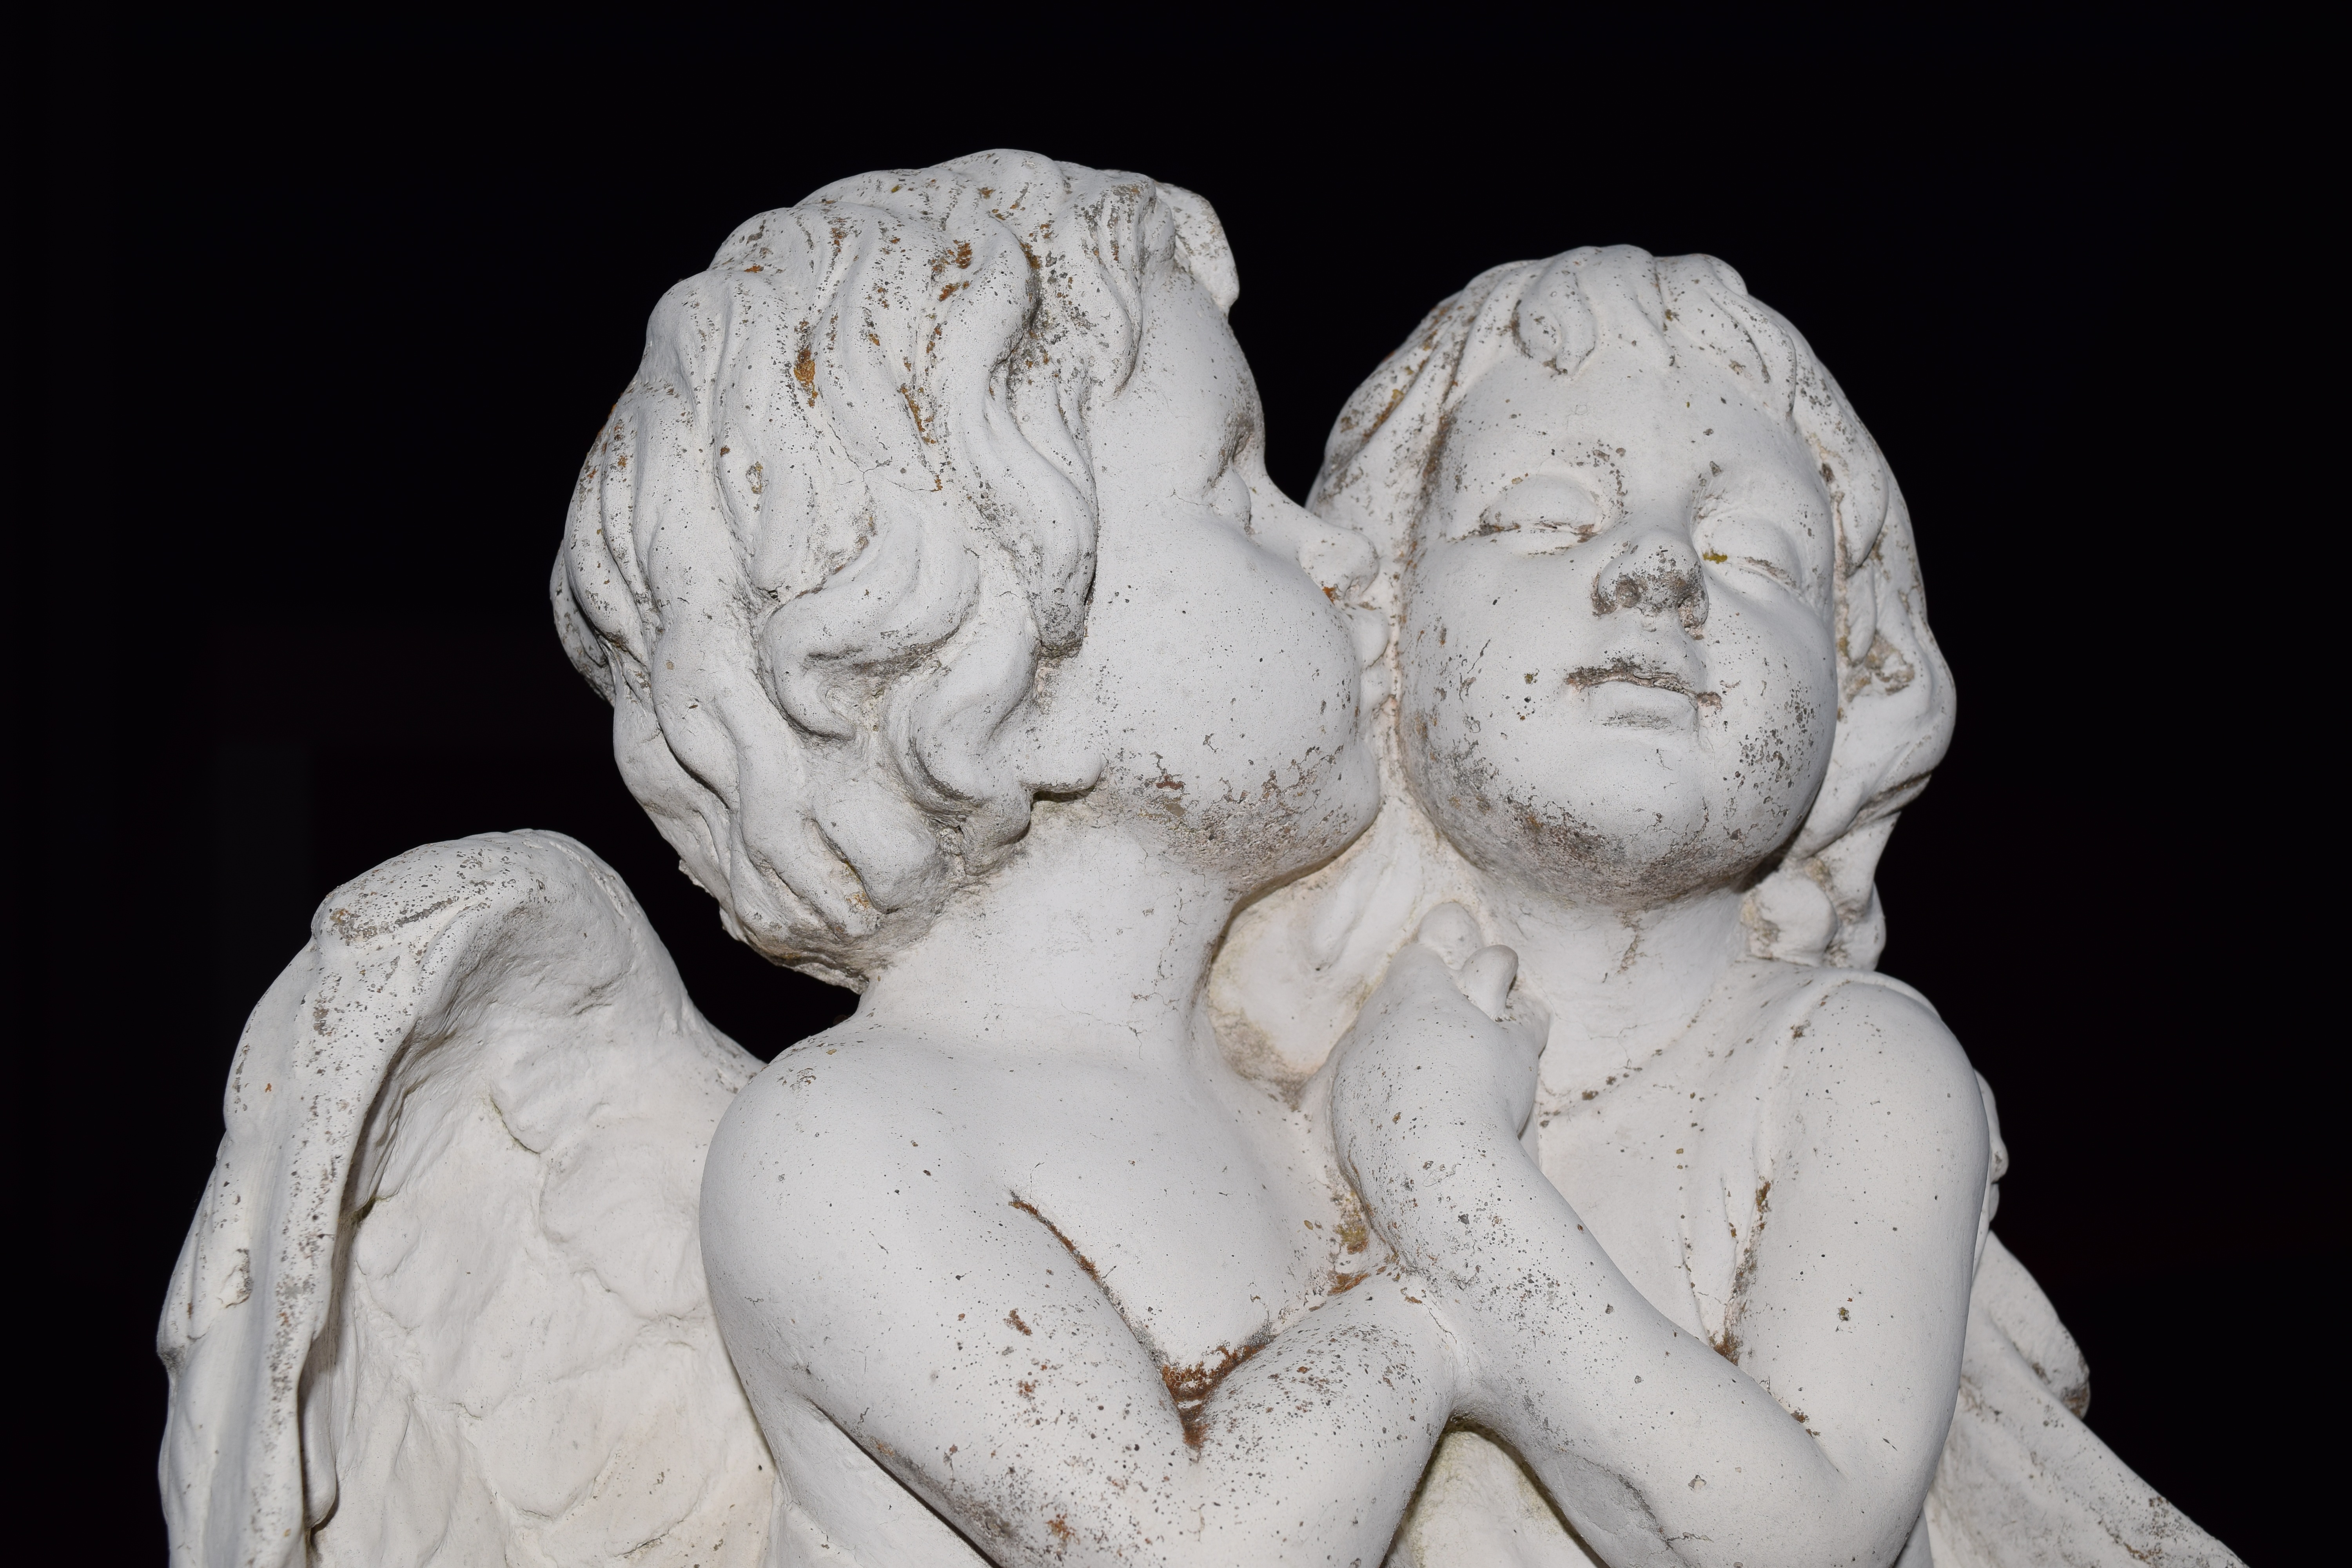
rock, white, monument, statue, love, kiss, contrast, black, fig, embrace, sculpture, angel, art, affection, children, temple, innocence, head, carving, tenderness, stone carving, kerubin, ancient history, classical sculpture